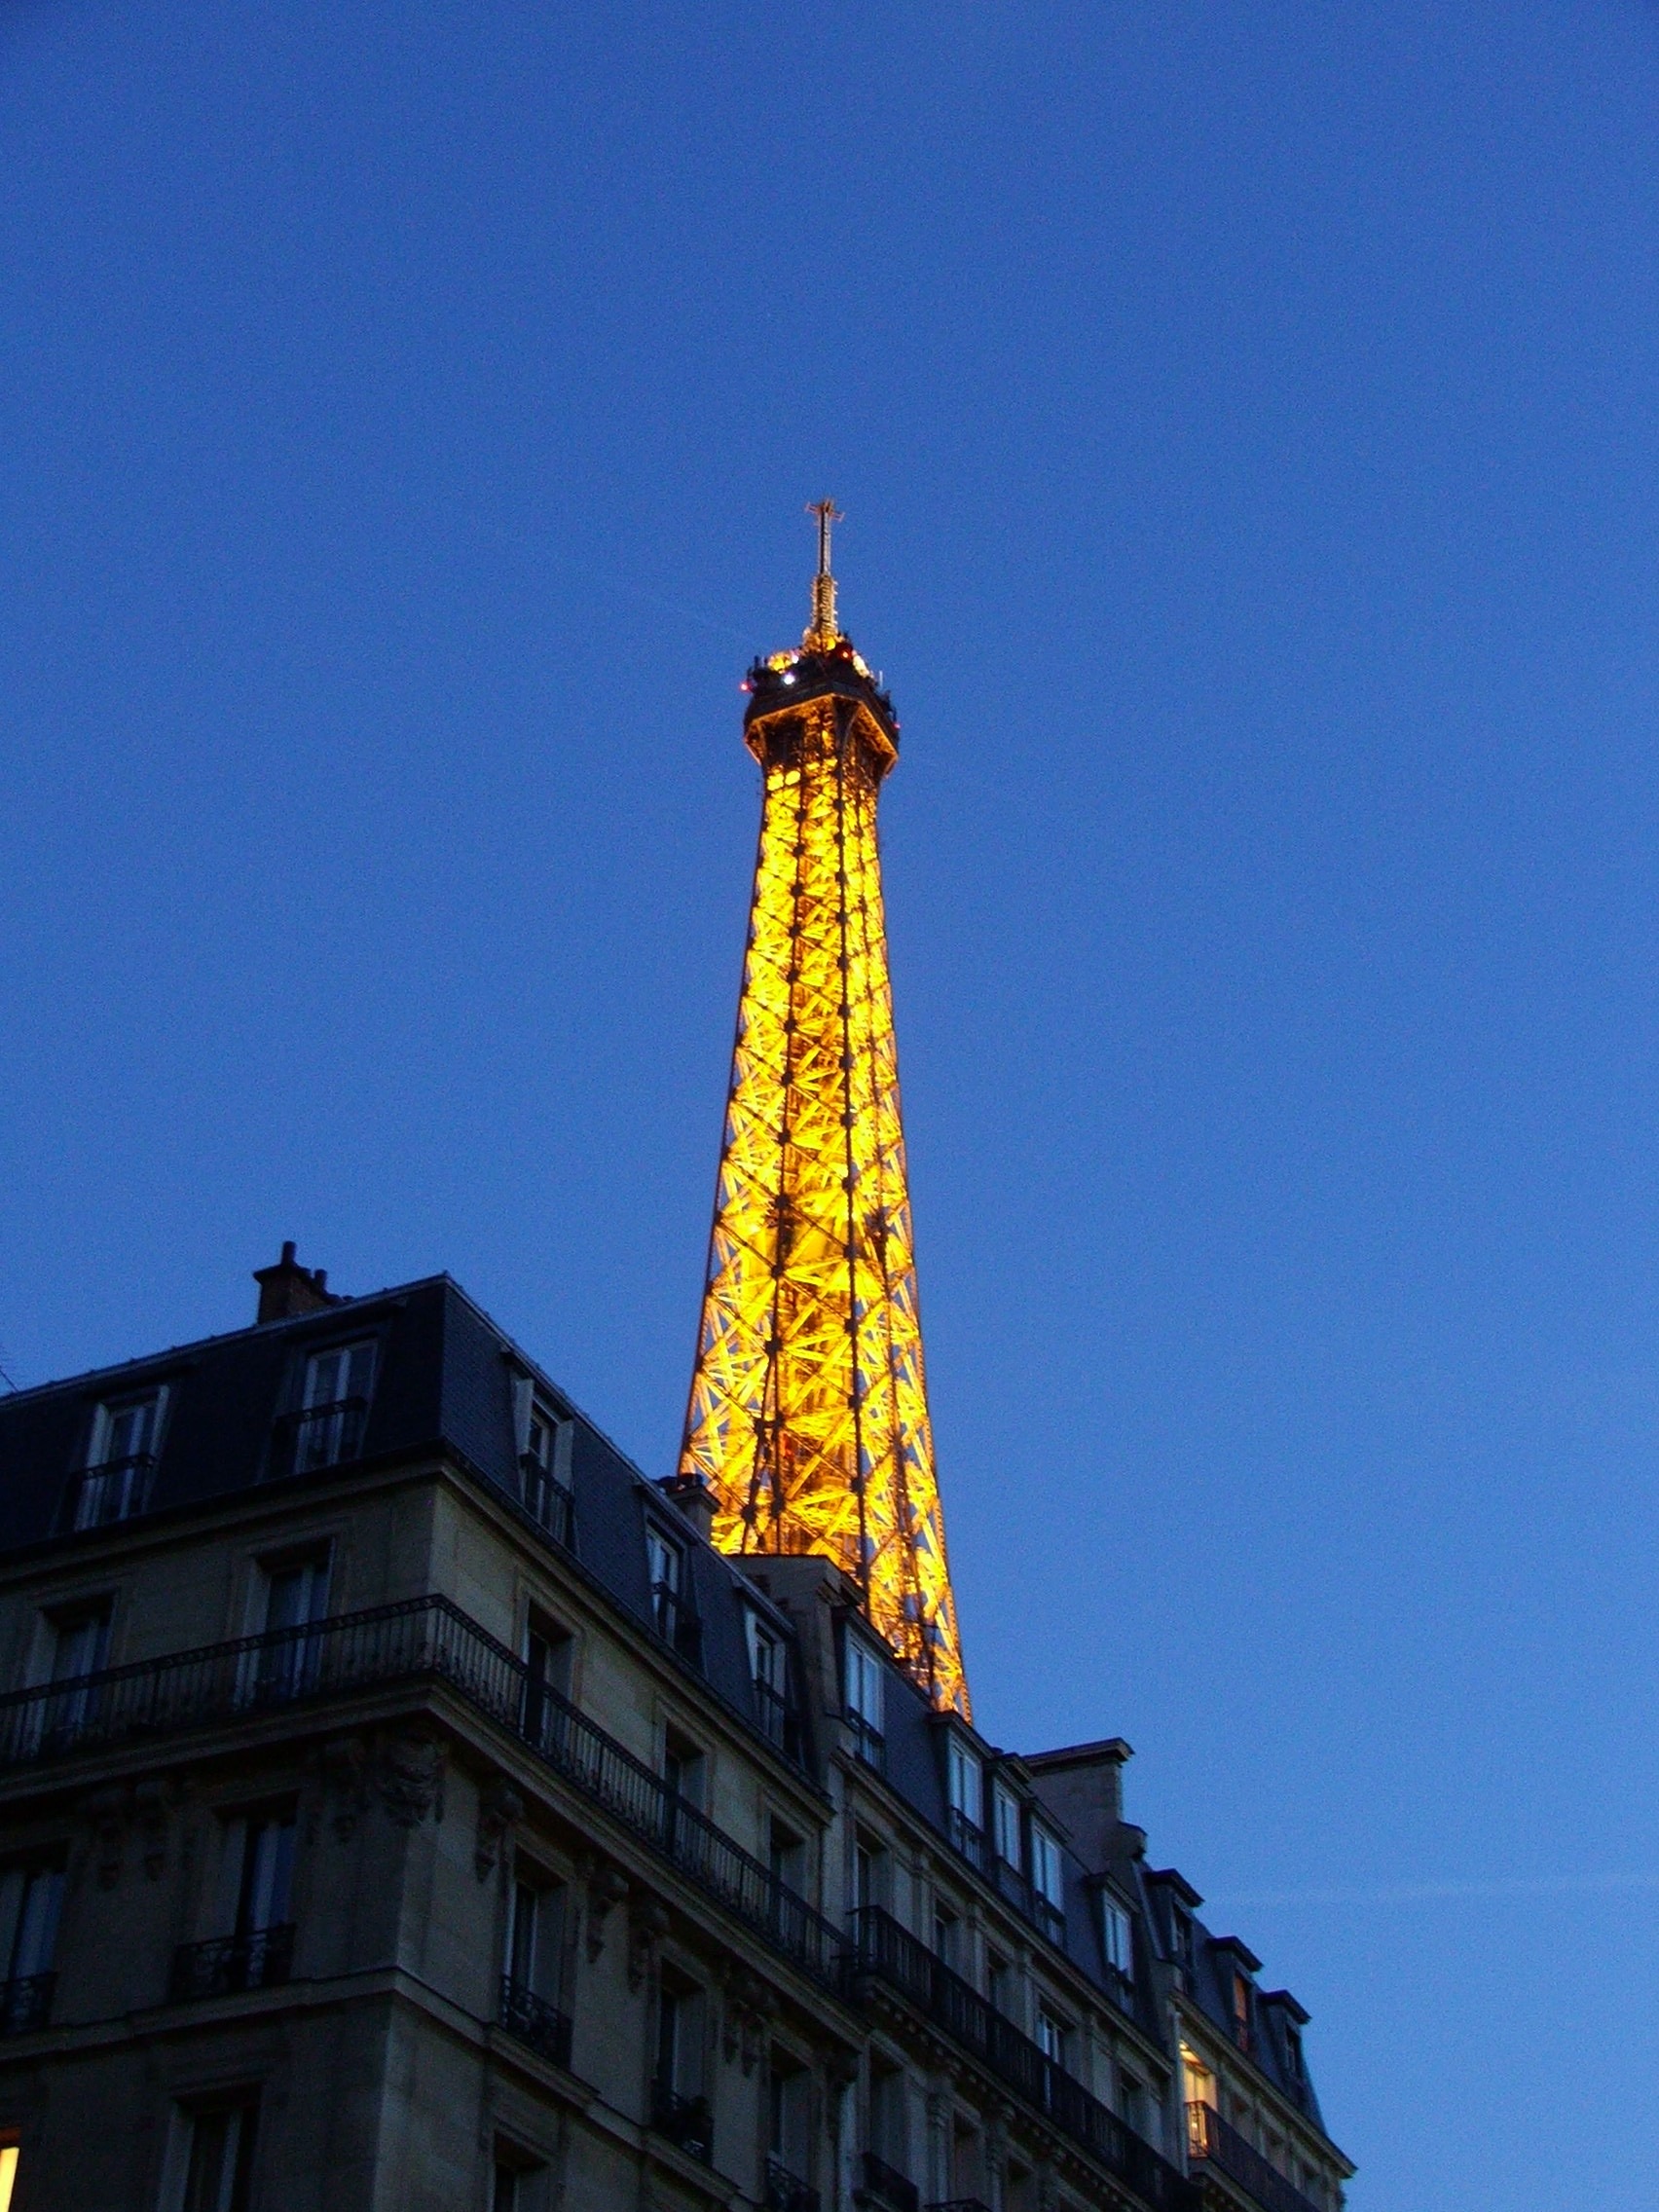
structure, sky, night, eiffel tower, paris, skyscraper, urban, monument, cityscape, france, tower, symbol, landmark, attraction, historic, tourism, clock tower, lights, eiffel, french, engineering, spire, steeple, famous